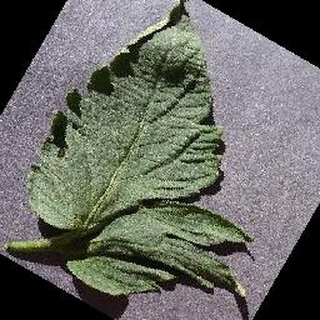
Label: healthy_tomato